National Centre for Disease Control

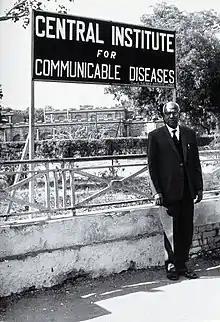
Director S.P. Ramakrishnan at the sign for the newly renamed Central Institute for Communicable Diseases (ca. 1964). Credit: Wellcome Institute

The origin of the National Centre for Disease Control can be traced to the Central Malaria Bureau, which was established at Kasauli, Himachal Pradesh, India in 1909. It was renamed the Malaria Institute of India in 1938 and in 1963 renamed the National Institute of Communicable Diseases.